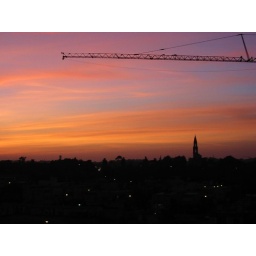
Tel Aviv, 2003.An old photo of mine.The first crane that started the building of the new neighbourhood in front of my balcony